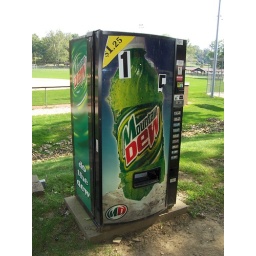
A Mountain Dew bottle vending machine in New Philadelphia, Ohio.